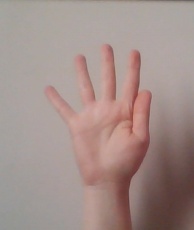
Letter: sheen